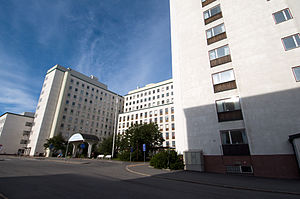
Norrlands universitetshospital
Vestindgangen, centralhallen. I nærheden findes desuden hospitalets busterminal og skadestuen.
Norrlands universitetshospital i Umeå er et svensk hospital som drives af Västerbottens läns landsting. Hospitalet er nabo til Umeå Universitet og har også et tæt samarbejde med dets medicinske fakultet.